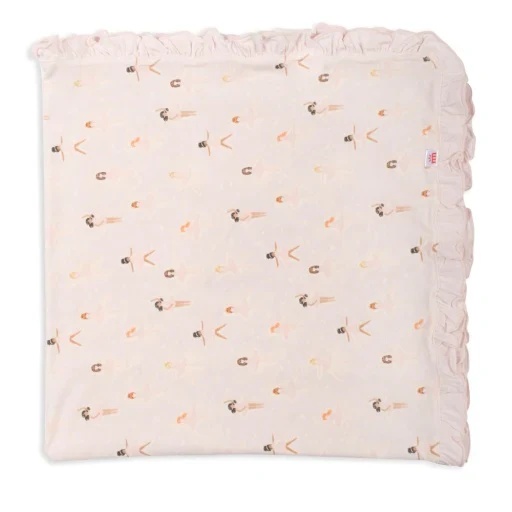
Tutu Swirls Modal Blanket
Brand: Magnetic Me
Category: Baby & Toddler > Swaddling & Receiving Blankets > Receiving Blankets